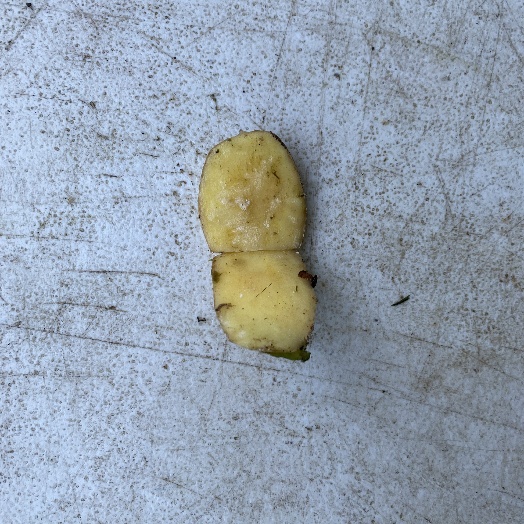
Label: Food Organics